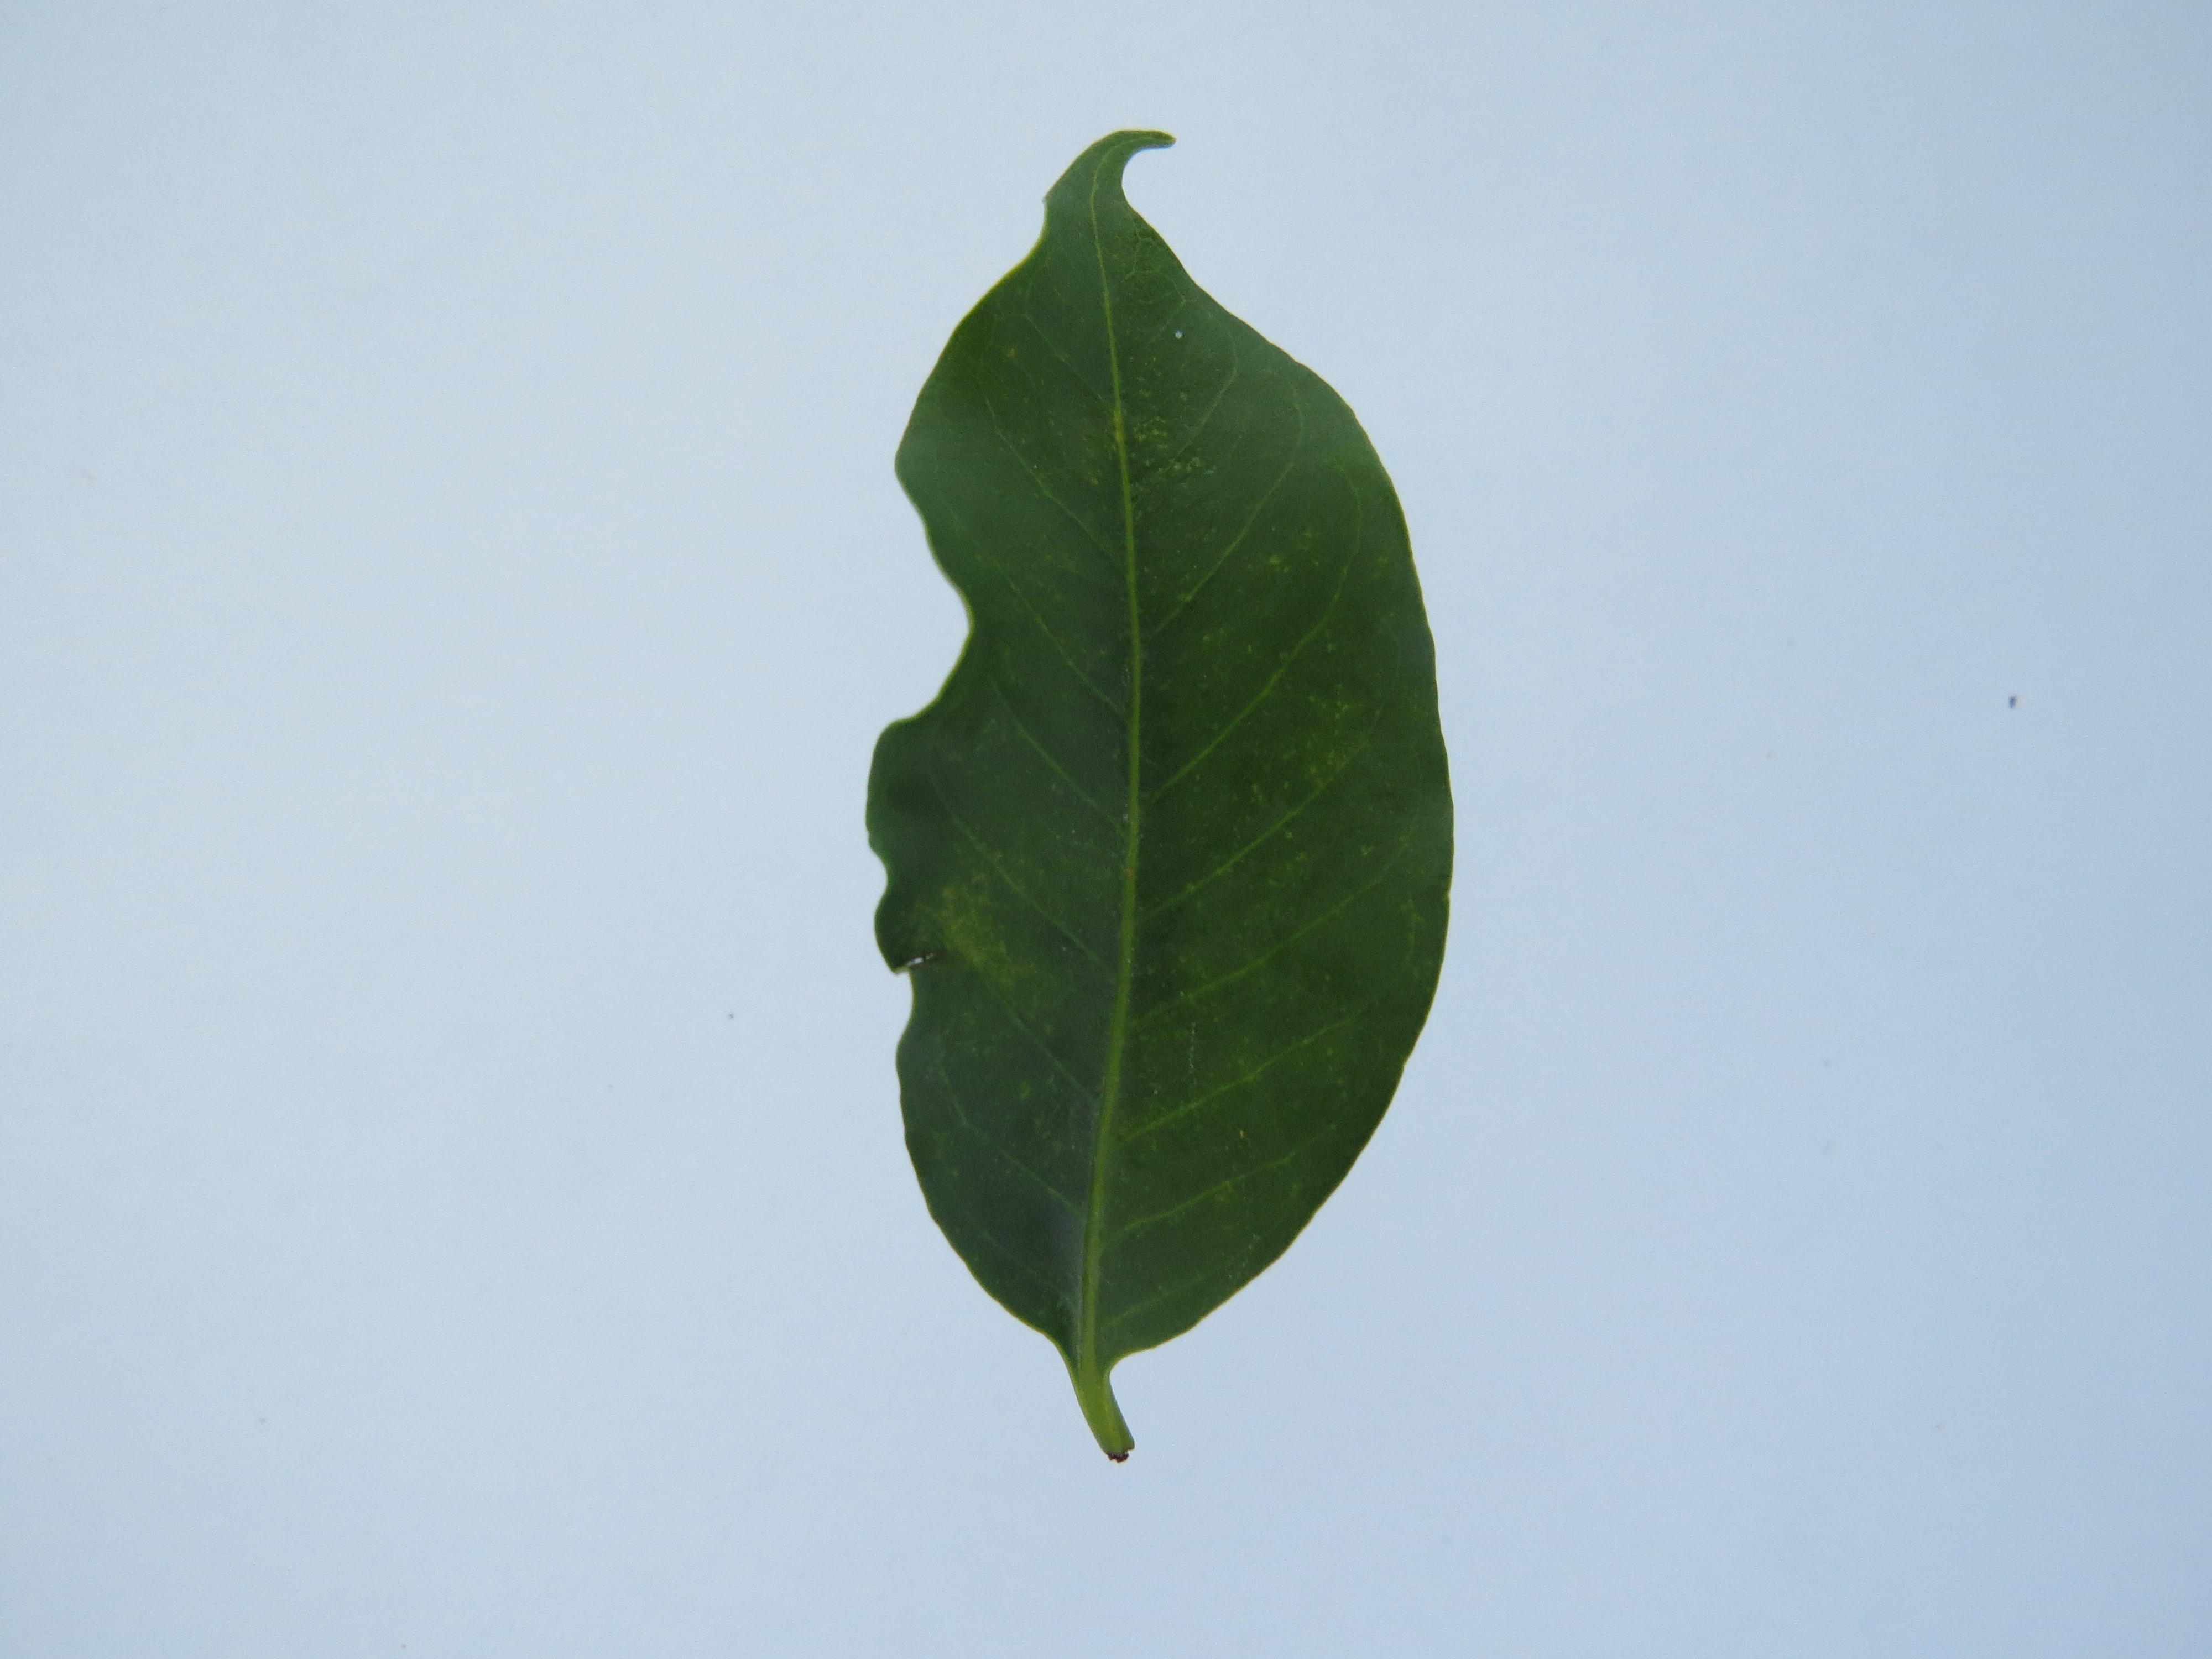
Label: calcium-Ca